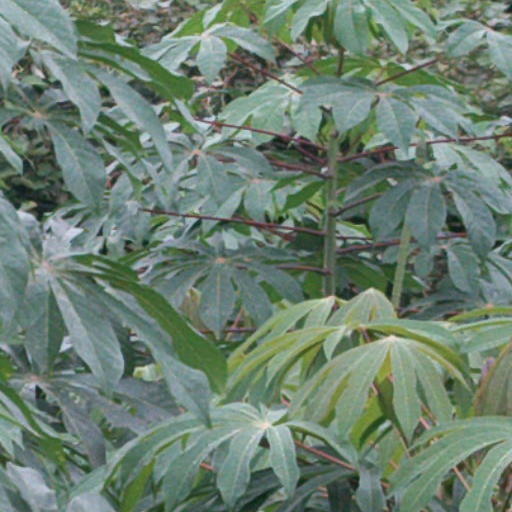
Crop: cassava